1550–1600 in European fashion

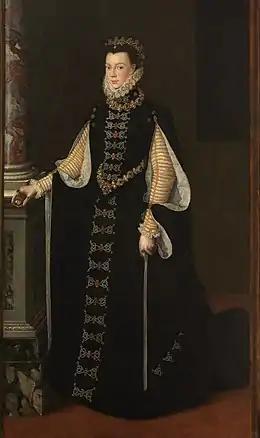
Spanish fashion: Elizabeth of Valois, Queen of Spain, wears a black gown with floor-length sleeves lined in white, with the cone-shaped skirts created by the Spanish farthingale, 1565.

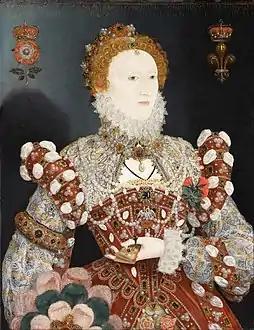
Elizabeth I wears padded shoulder rolls and an embroidered partlet and sleeves. Her low-necked chemise is just visible above the arched bodice, 1572.

Women's outer clothing generally consisted of a loose or fitted gown worn over a kirtle or petticoat (or both). An alternative to the gown was a short jacket or a doublet cut with a high neckline. The narrow-shouldered, wide-cuffed "trumpet" sleeves characteristic of the 1540s and 1550s in France and England disappeared in the 1560s, in favor of French and Spanish styles with narrower sleeves. Overall, the silhouette was narrow through the 1560s and gradually widened, with emphasis at the shoulder and hip. The slashing technique, seen in Italian dress in the 1560s, evolved into single or double rows of loops at the shoulder with contrasting linings. By the 1580s these had been adapted in England as padded and jeweled "shoulder rolls".